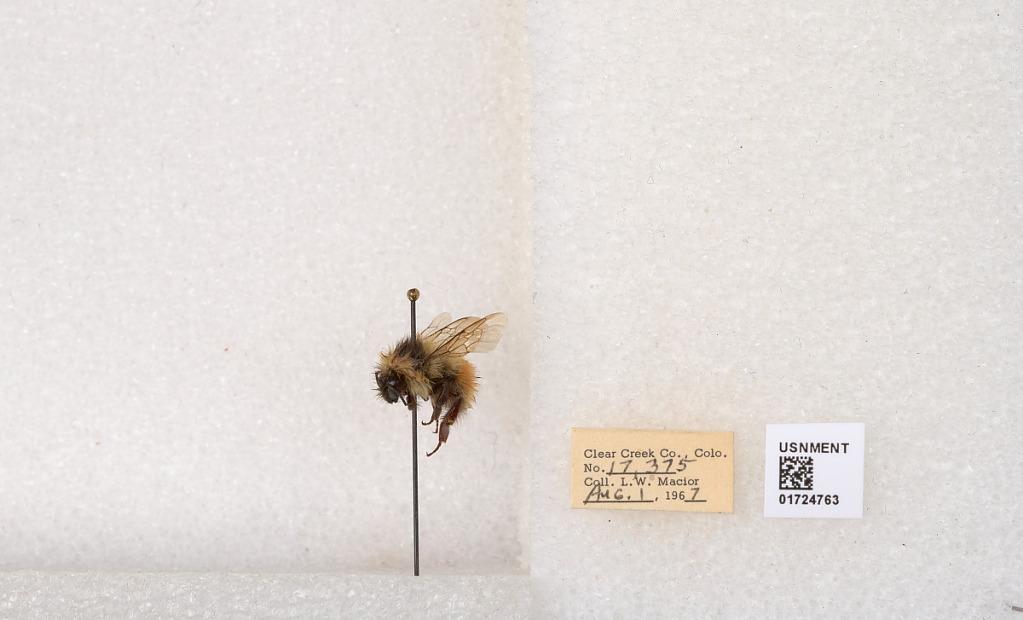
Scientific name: Bombus (Pyrobombus) sylvicola Kirby
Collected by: L. Macior
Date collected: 1967-8-1
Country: United States
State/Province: Colorado
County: Clear Creek
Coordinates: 39.6891, -105.644